Benton City, Texas

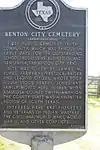
Brighton City Institute State Historic Marker, February 2016

Benton City was first settled in the 1840s on what was once known as the Old San Antonio Road. By 1880, the town had grown to include three cotton gins, a hotel, several grocery stores, a newspaper, a drug store, a blacksmith, a carpenter shop, a saddle and boot shop, a sawmill, a livery stable, several churches, a Masonic lodge, and a school. A stage line made regular stops there and delivered mail two or three times per week. The town was named either after Senator Thomas Hart Benton, or Samuel Benton, who fought in the Texas Revolution and had a son who lived in the area. With the arrival of the railroad in nearby Lytle in the 1880s, the end of the stage coach, and the consolidation of the school district with Lytle, Benton City eventually became obsolete. Its population fluctuated several times before finally disappearing.